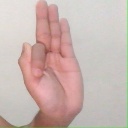
अक्षर: फ